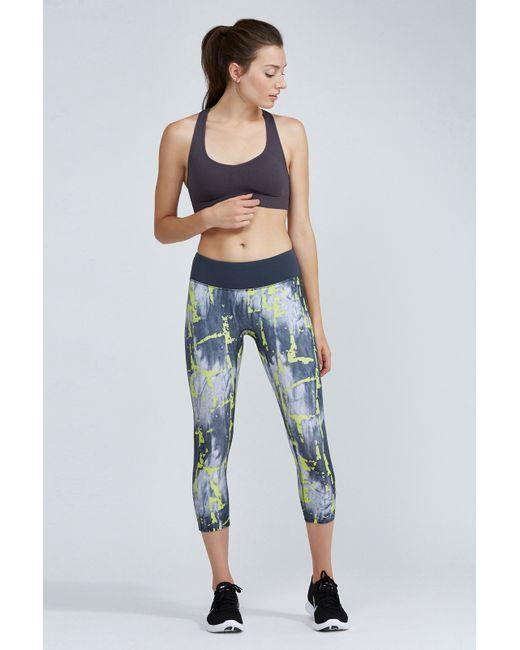
zweiteiliges Set, ideal für Outdoor-Sportarten, braunes Oberteil, bedruckte Leggings, Baumwoll-Lycra-Stoff